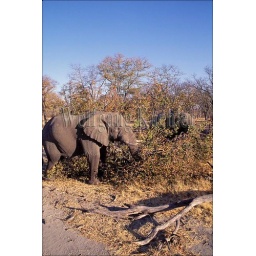
Botswana, okavango delta, moremi reserve, elephant feeding on pushed over tree